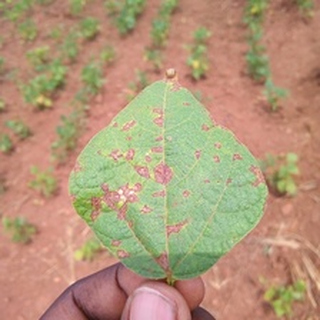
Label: bean_angular_leaf_spot